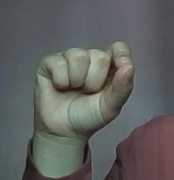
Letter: fa